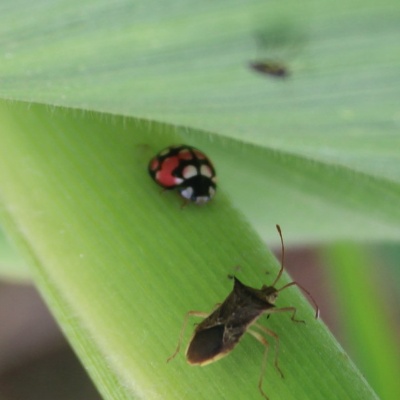
Crop: Maize
Condition: leaf beetle